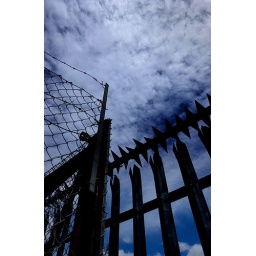
Metal security fencing against a dark blue sky. NOT AVAILABLE VIA GETTY IMAGES DUE TO POSSIBLE LICENCE CONFLICT.